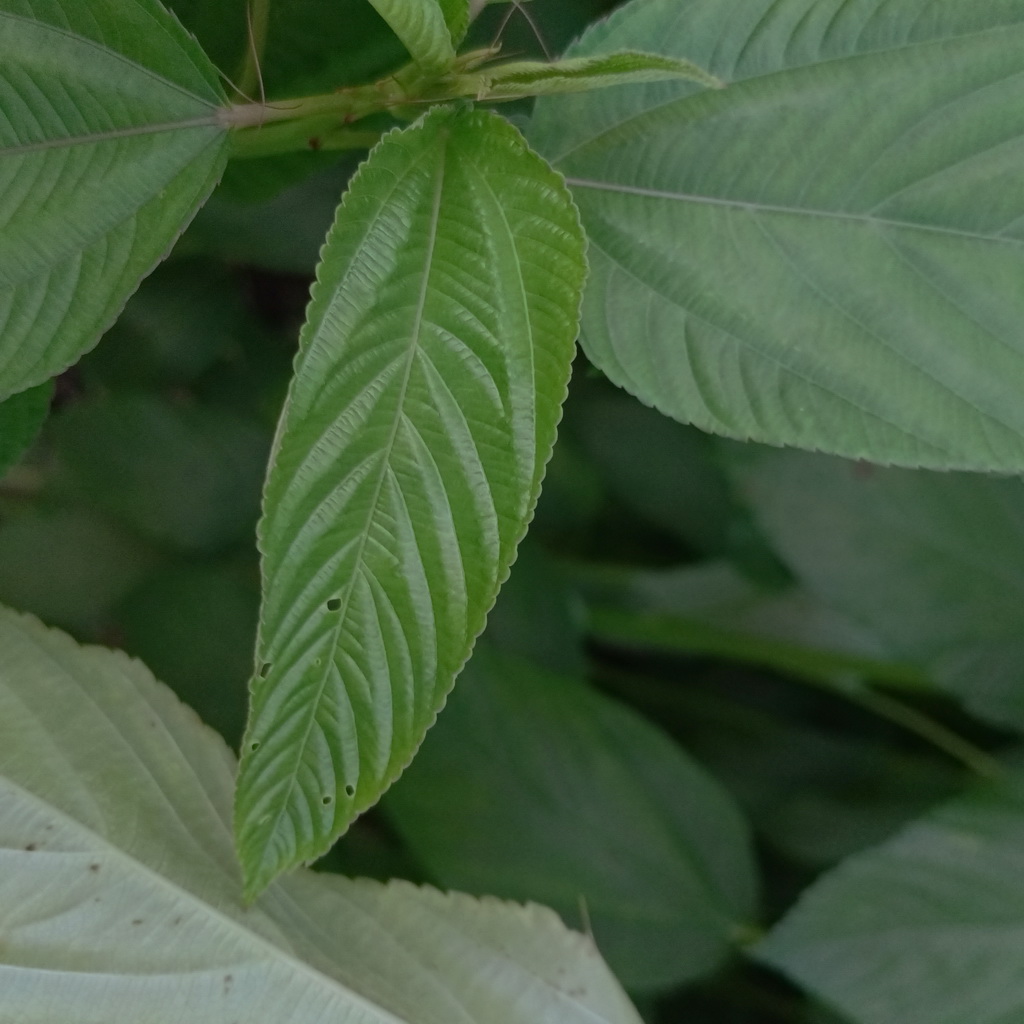
Label: Fresh